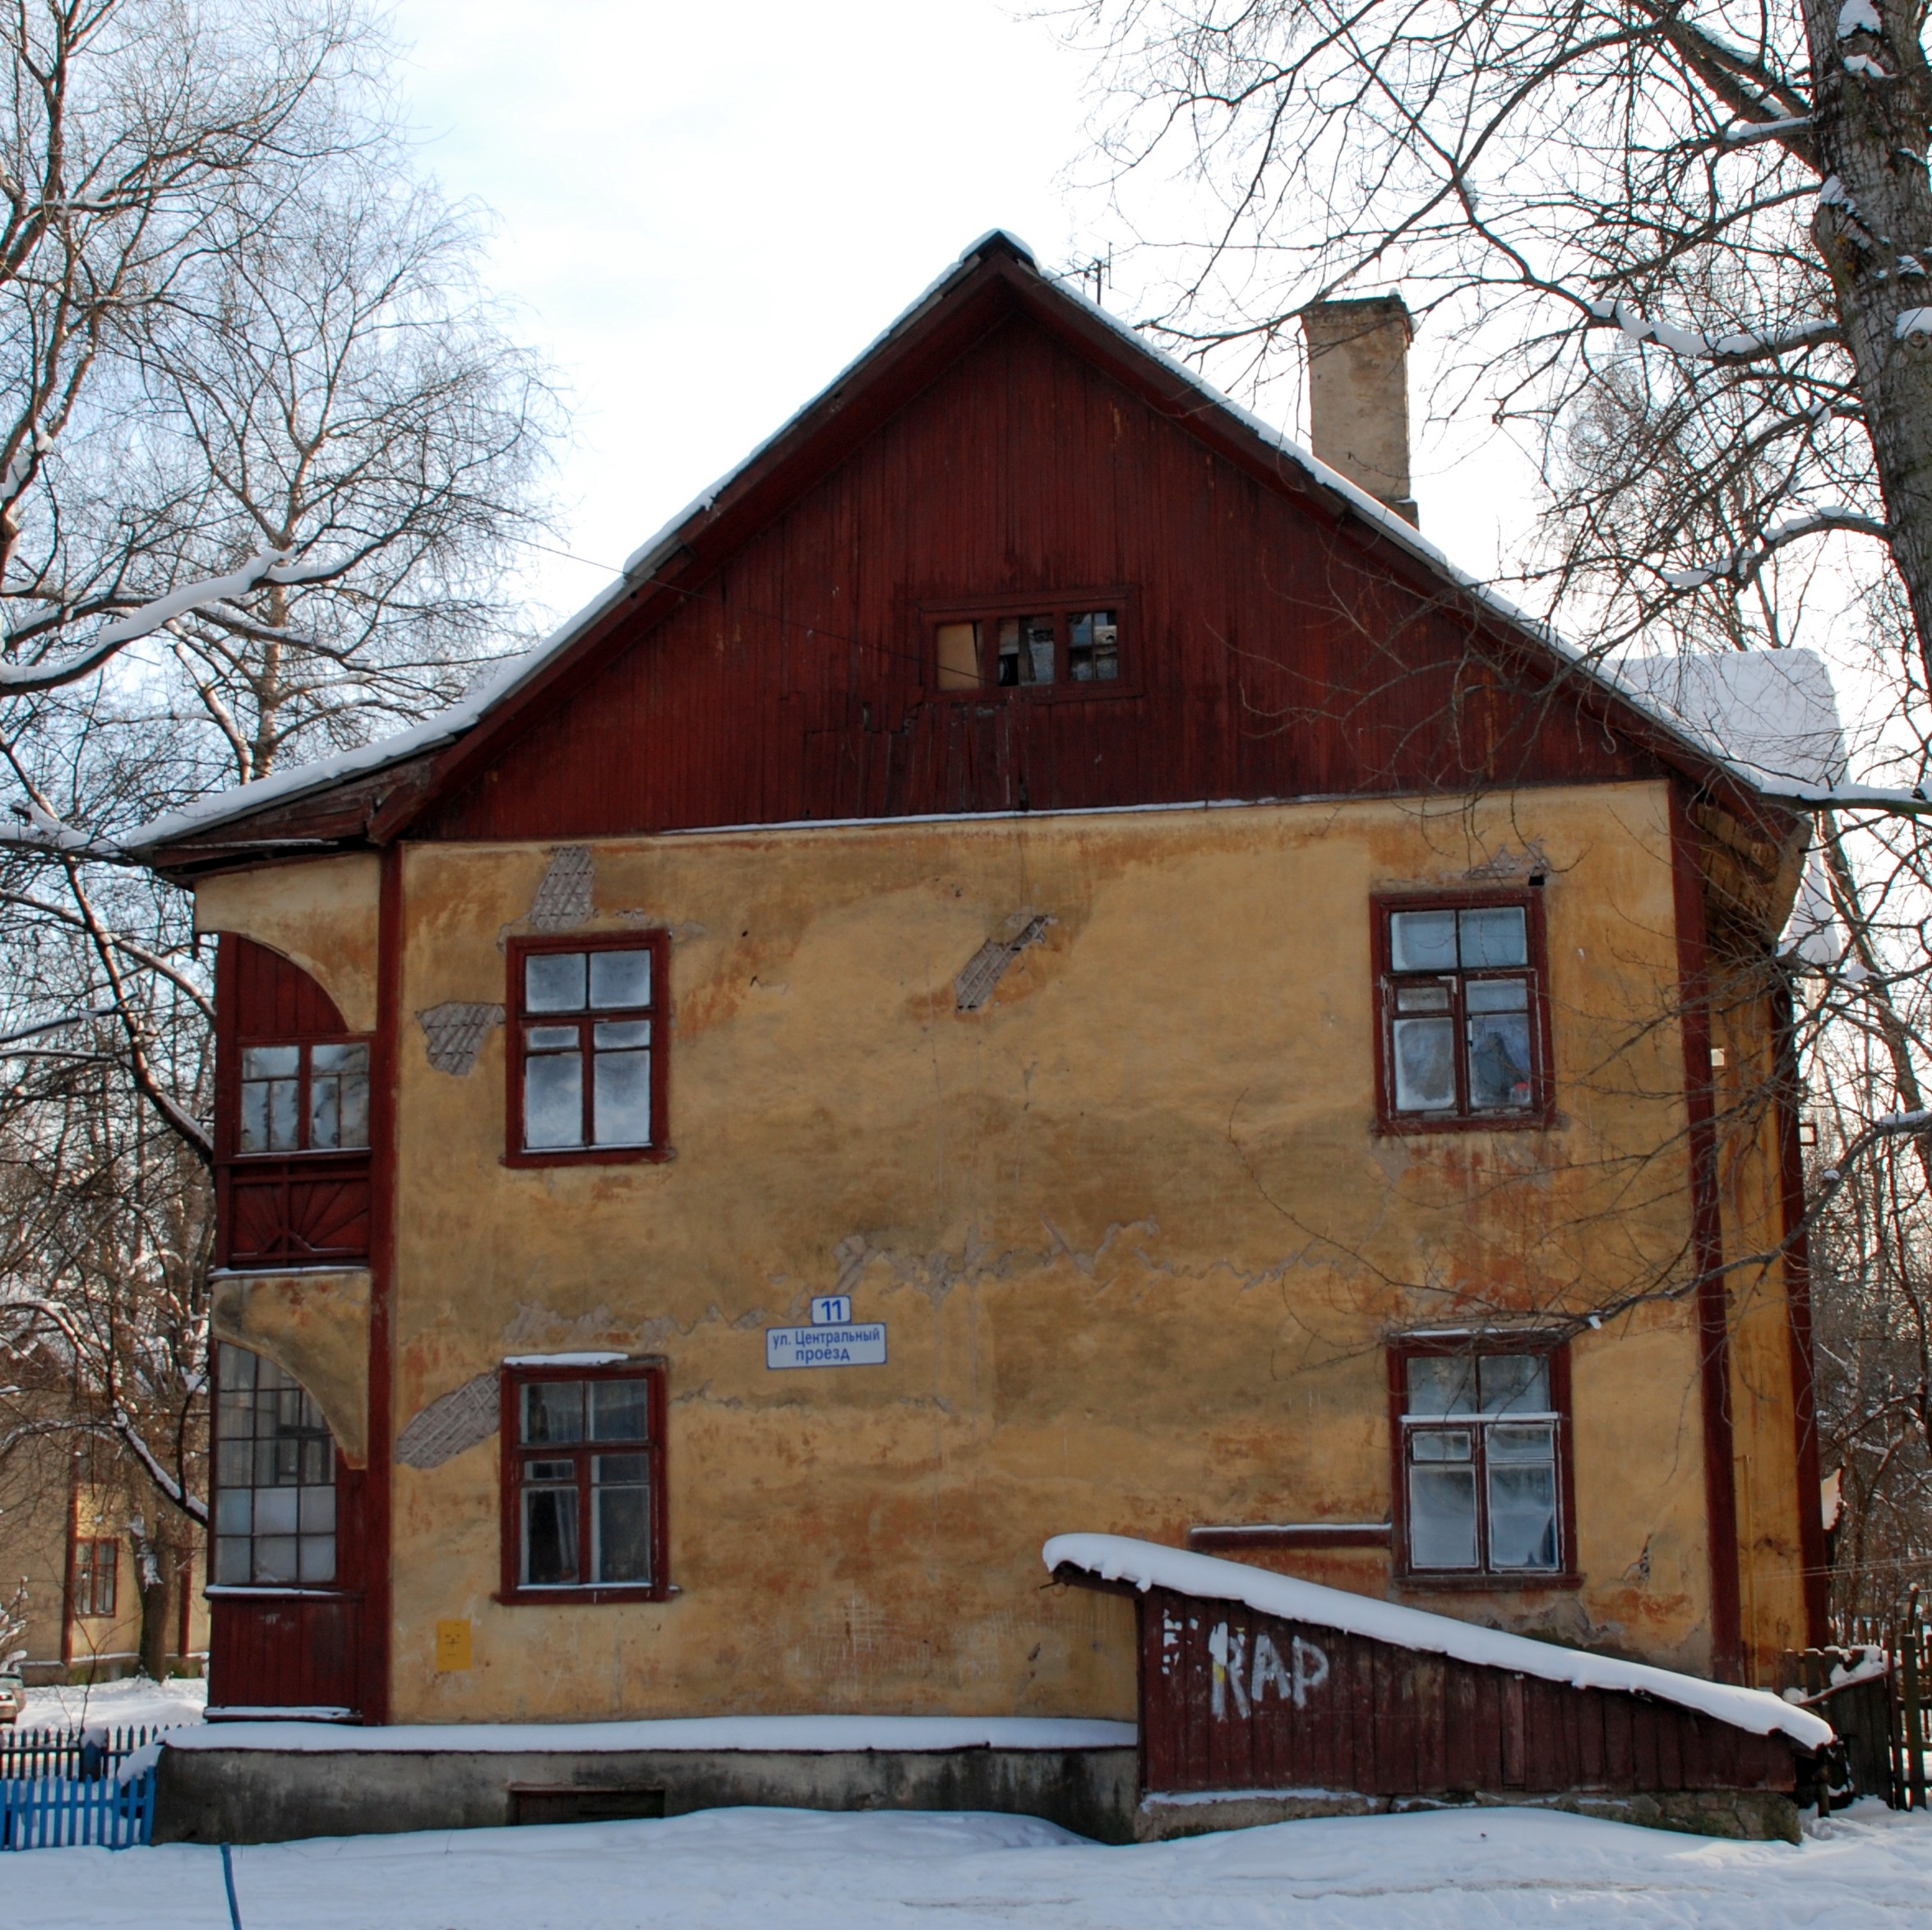
snow, winter, architecture, wood, house, town, building, barn, city, home, cityscape, cottage, facade, church, chapel, nikon, season, place of worship, cool image, farmhouse, estate, russia, d80, log cabin, cityscapes, nikond80, moscowregion, krasnogorsk, siding, neighbourhood, rural area